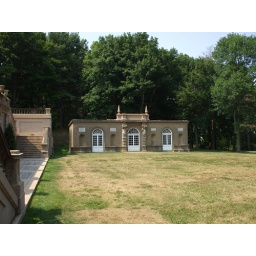
Bachelor Quarter-4 bedroom facility for single men visitors-area in front was salt water pool